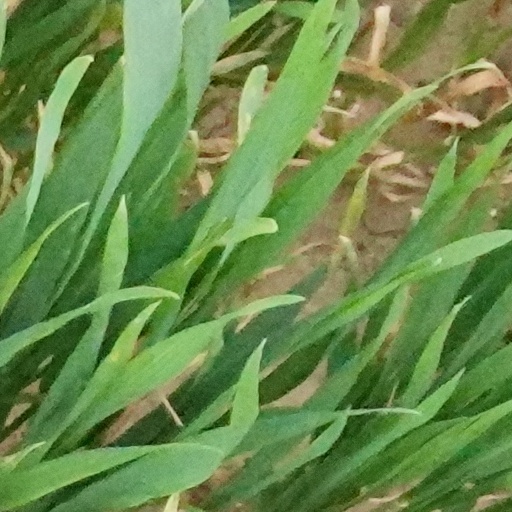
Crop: wheat